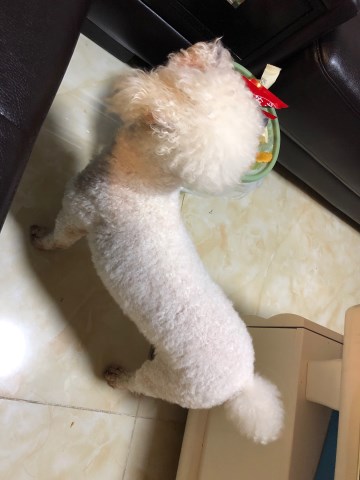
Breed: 3083-n000117-Bichon_Frise